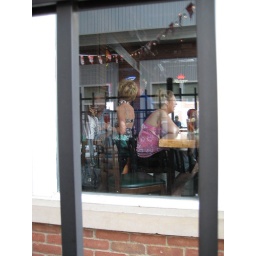
the blonde in the blue shirt is a regular, and I think she's in her 50's. scary!!